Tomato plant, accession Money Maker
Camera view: vertical (180 deg); turntable rotation: 300 degrees
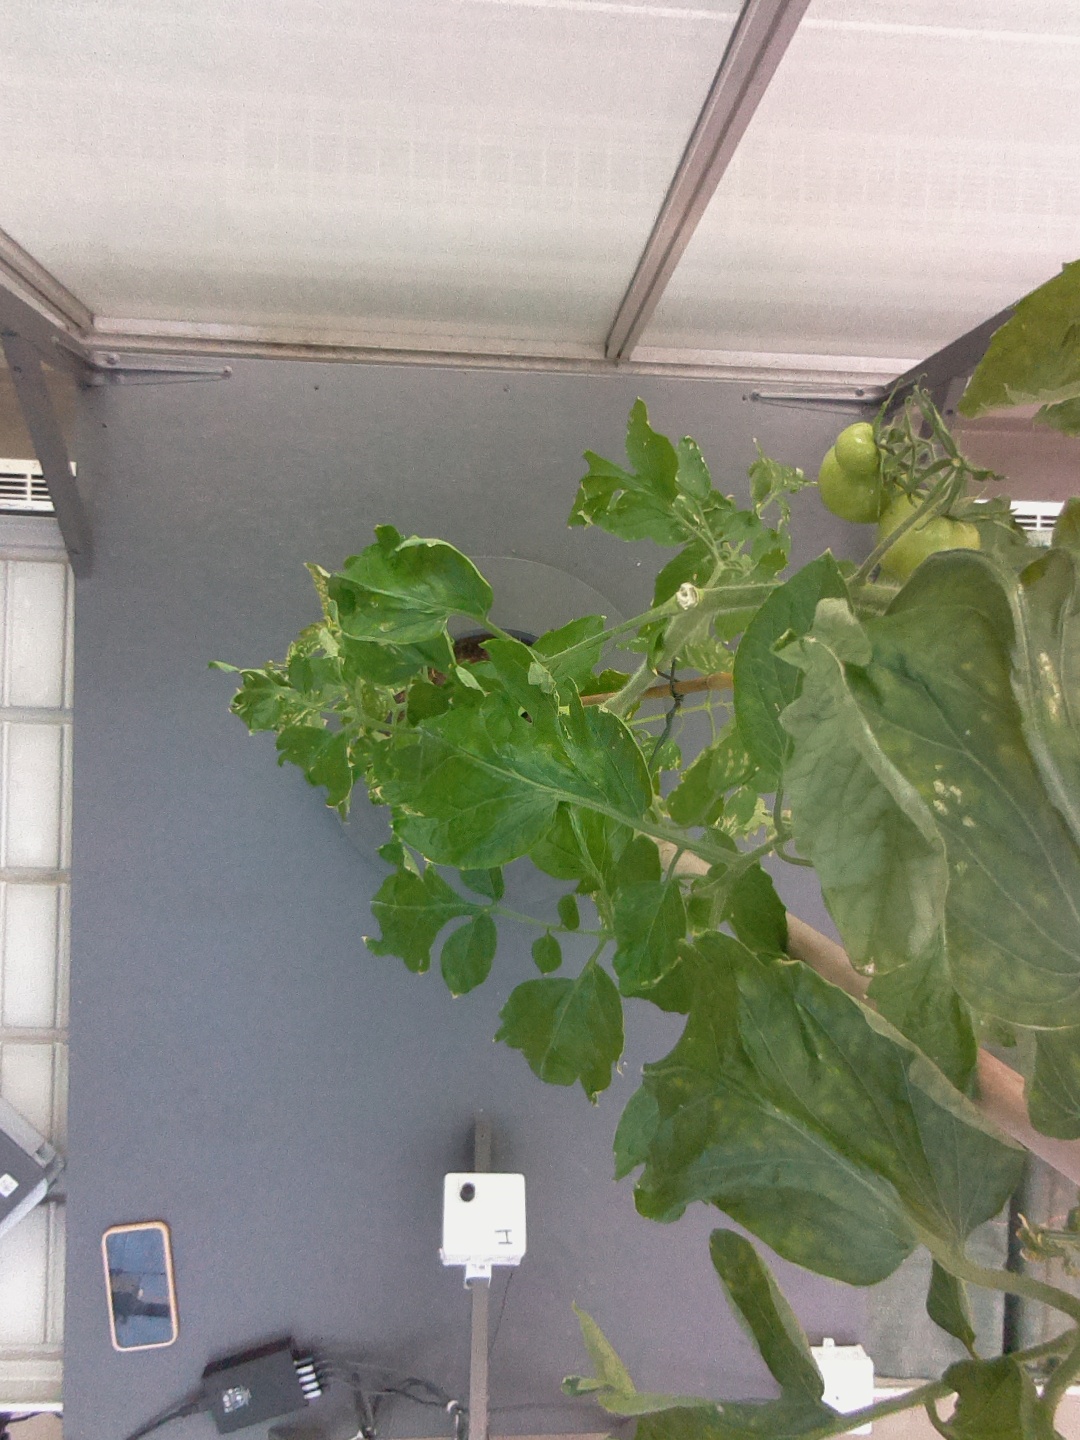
BBCH growth stage 73: 30%-40% of final fruit size